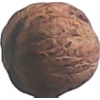
Label: walnut